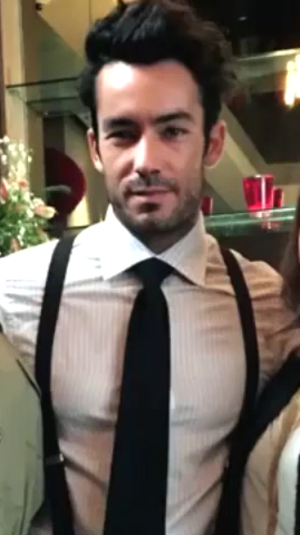
Aarón Díaz est un acteur et mannequin mexicain-américaine, né le 7 mars 1982 à Puerto Vallarta, au Mexique.